Project Excalibur

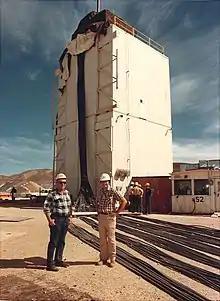
George Chapline and George Maenchen

Peter Hagelstein was in an undergraduate physics program at MIT in 1974 when he applied for a Hertz Foundation scholarship. Teller was on the Hertz board, and Hagelstein soon had an interview with Lowell Wood. Hagelstein won the scholarship, and Wood then went on to offer him a summer position at LLNL. He had never heard of the lab, and Wood explained they were working on lasers, fusion, and similar concepts. Hagelstein arrived in May 1975, but nearly left when he found the area to be "disgusting" and immediately surmised they were working on weapons research when he saw the barbed wire and armed guards. He stayed on only because he met interesting people.